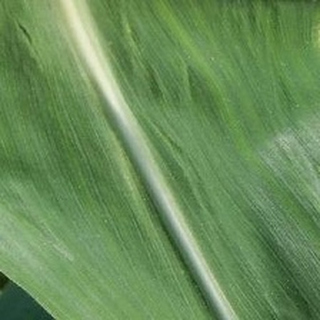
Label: healthy_corn